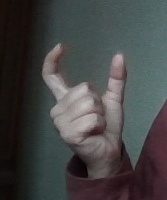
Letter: nun